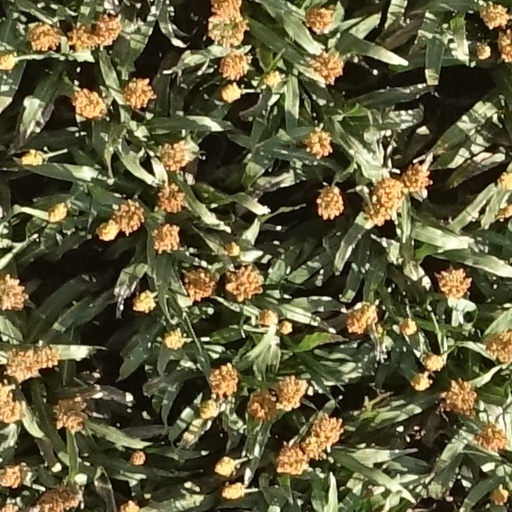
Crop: sorghum